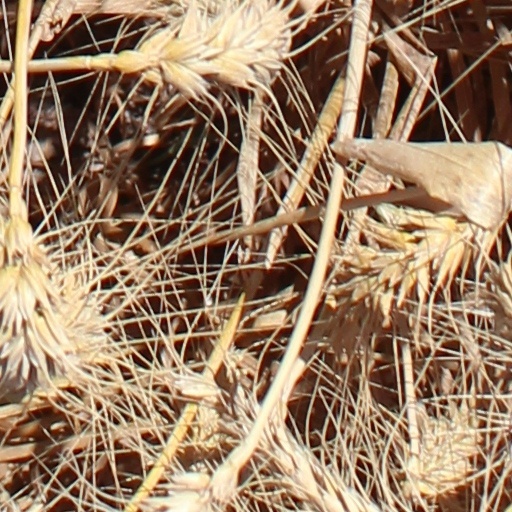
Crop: wheat